The Story of Kamikuishiki Village

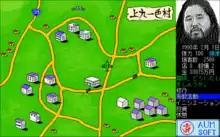
"Kamikuishiki Village's" main map screen depicting the village, and Shoko Asahara's portrait in the upper right corner. On the right, the player's stats may be seen, and under that are selectable inputs; Train, Missionary Work, Solicitation, Invest, and Rest.

The player takes the role of Shoko Asahara, the leader of the Aum Shinrikyo cult, and manages the cult's operations, collecting resources and indoctrinating new members, with the end goal of carrying out the 1995 Tokyo subway sarin gas attack. "The Story of Kamikuishiki Village" has two endings; the player wins the game by carrying out the sarin gas attack, and if the player loses, armageddon ends the world.